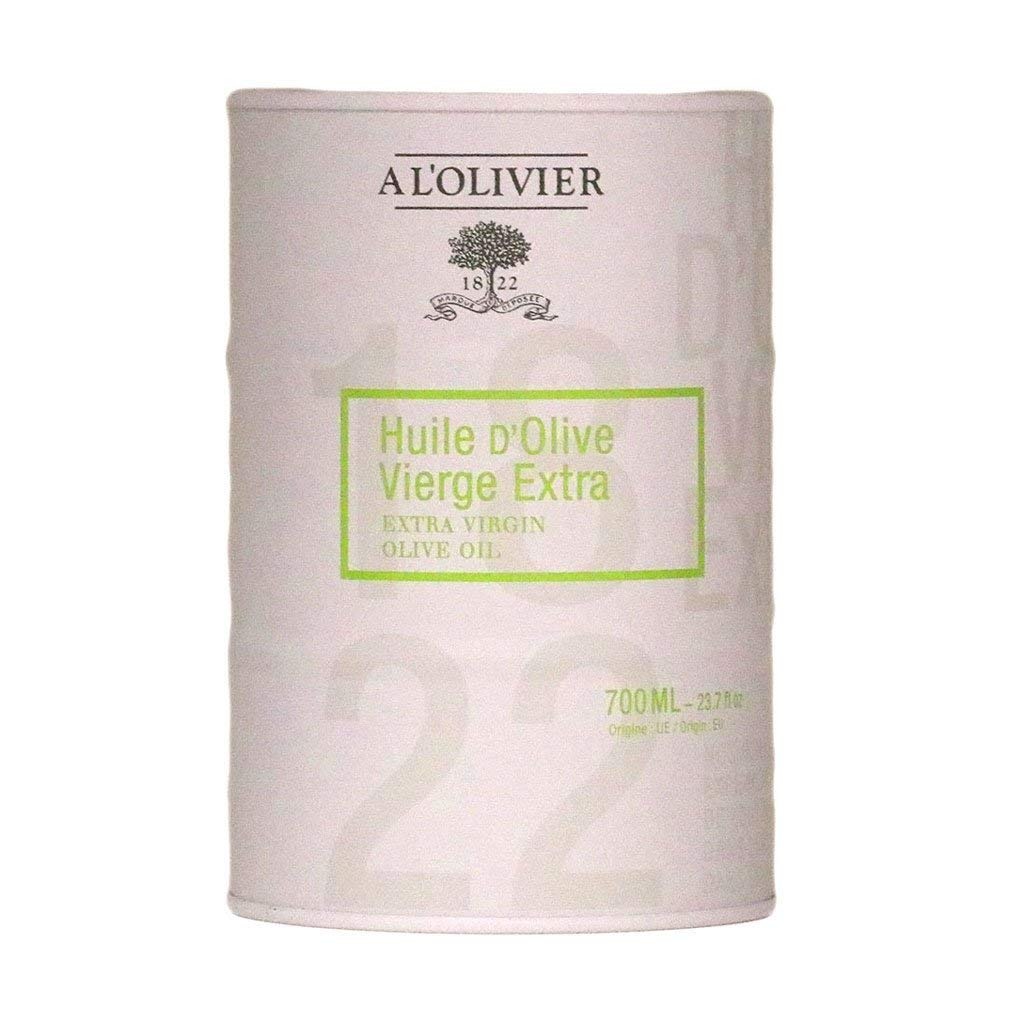
Item Name: A L'Olivier Extra Virgin Olive Oil in a white Tin Can - 23.7 FL. oz
Bullet Point 1: Authentic French Oil
Bullet Point 2: The perfect finishing touch to any dish.
Product Description: A L' Olivier, the source of olives and oils, was founded in Paris in 1822. Our shop in the Marais and our Huilerie in Provence continue this tradition of quality, service and specialized expertise. A L'Olivier first cold pressed olive oil is fragrant, light and fruity, the essence of Provencal Cuisine. A L'Olivier gastronomic almond, walnut and hazelnut oils add exquisite flavor to salads, smoked fowl, marinades, pastry and other baked dishes. Unique new gastronomic olive oil made with Sunflower, Olive, and Sesame Oil. Perfect for stir-frying, grilling, and marinades.
Value: 23.7
Unit: Fl Oz

Price: 32.24